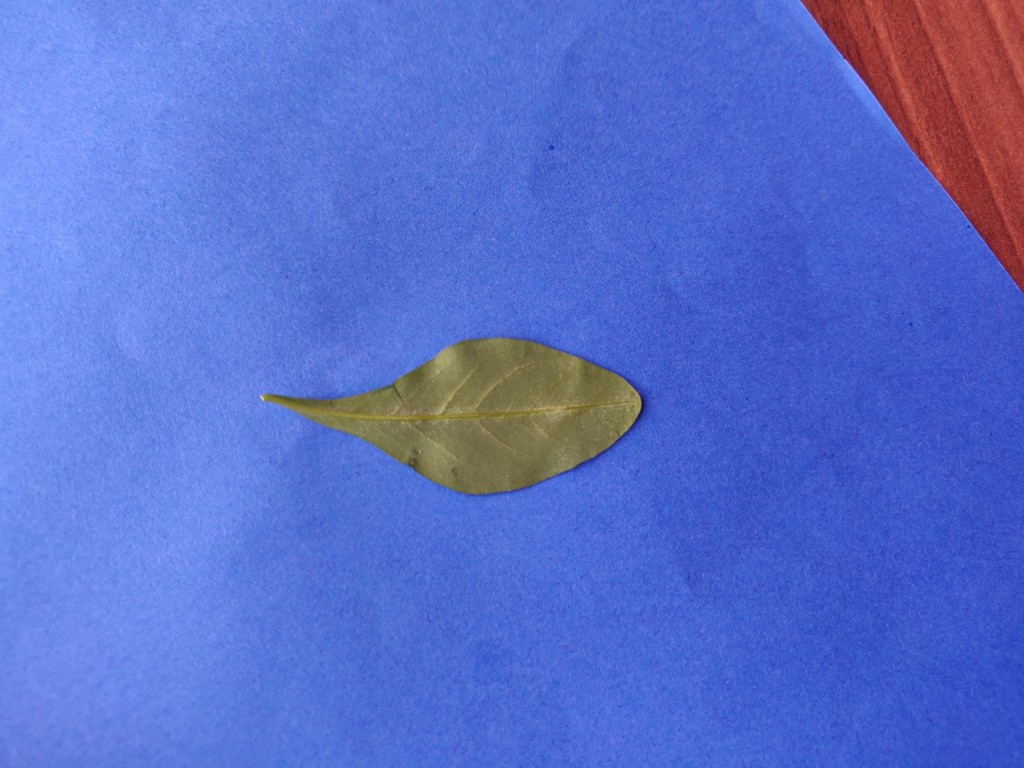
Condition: Healthy
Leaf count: single
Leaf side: back